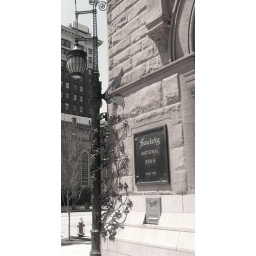
Cool street lamp in Public Square